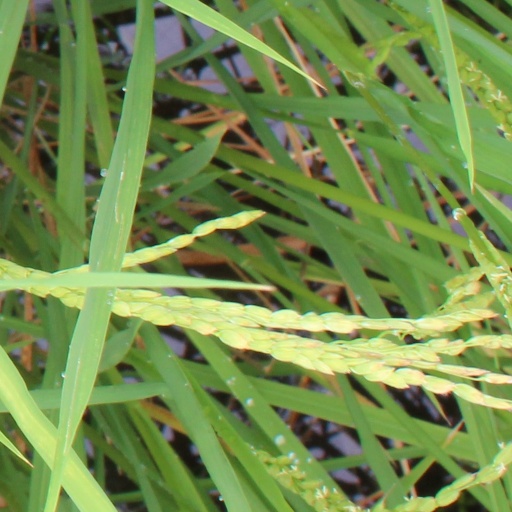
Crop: rice